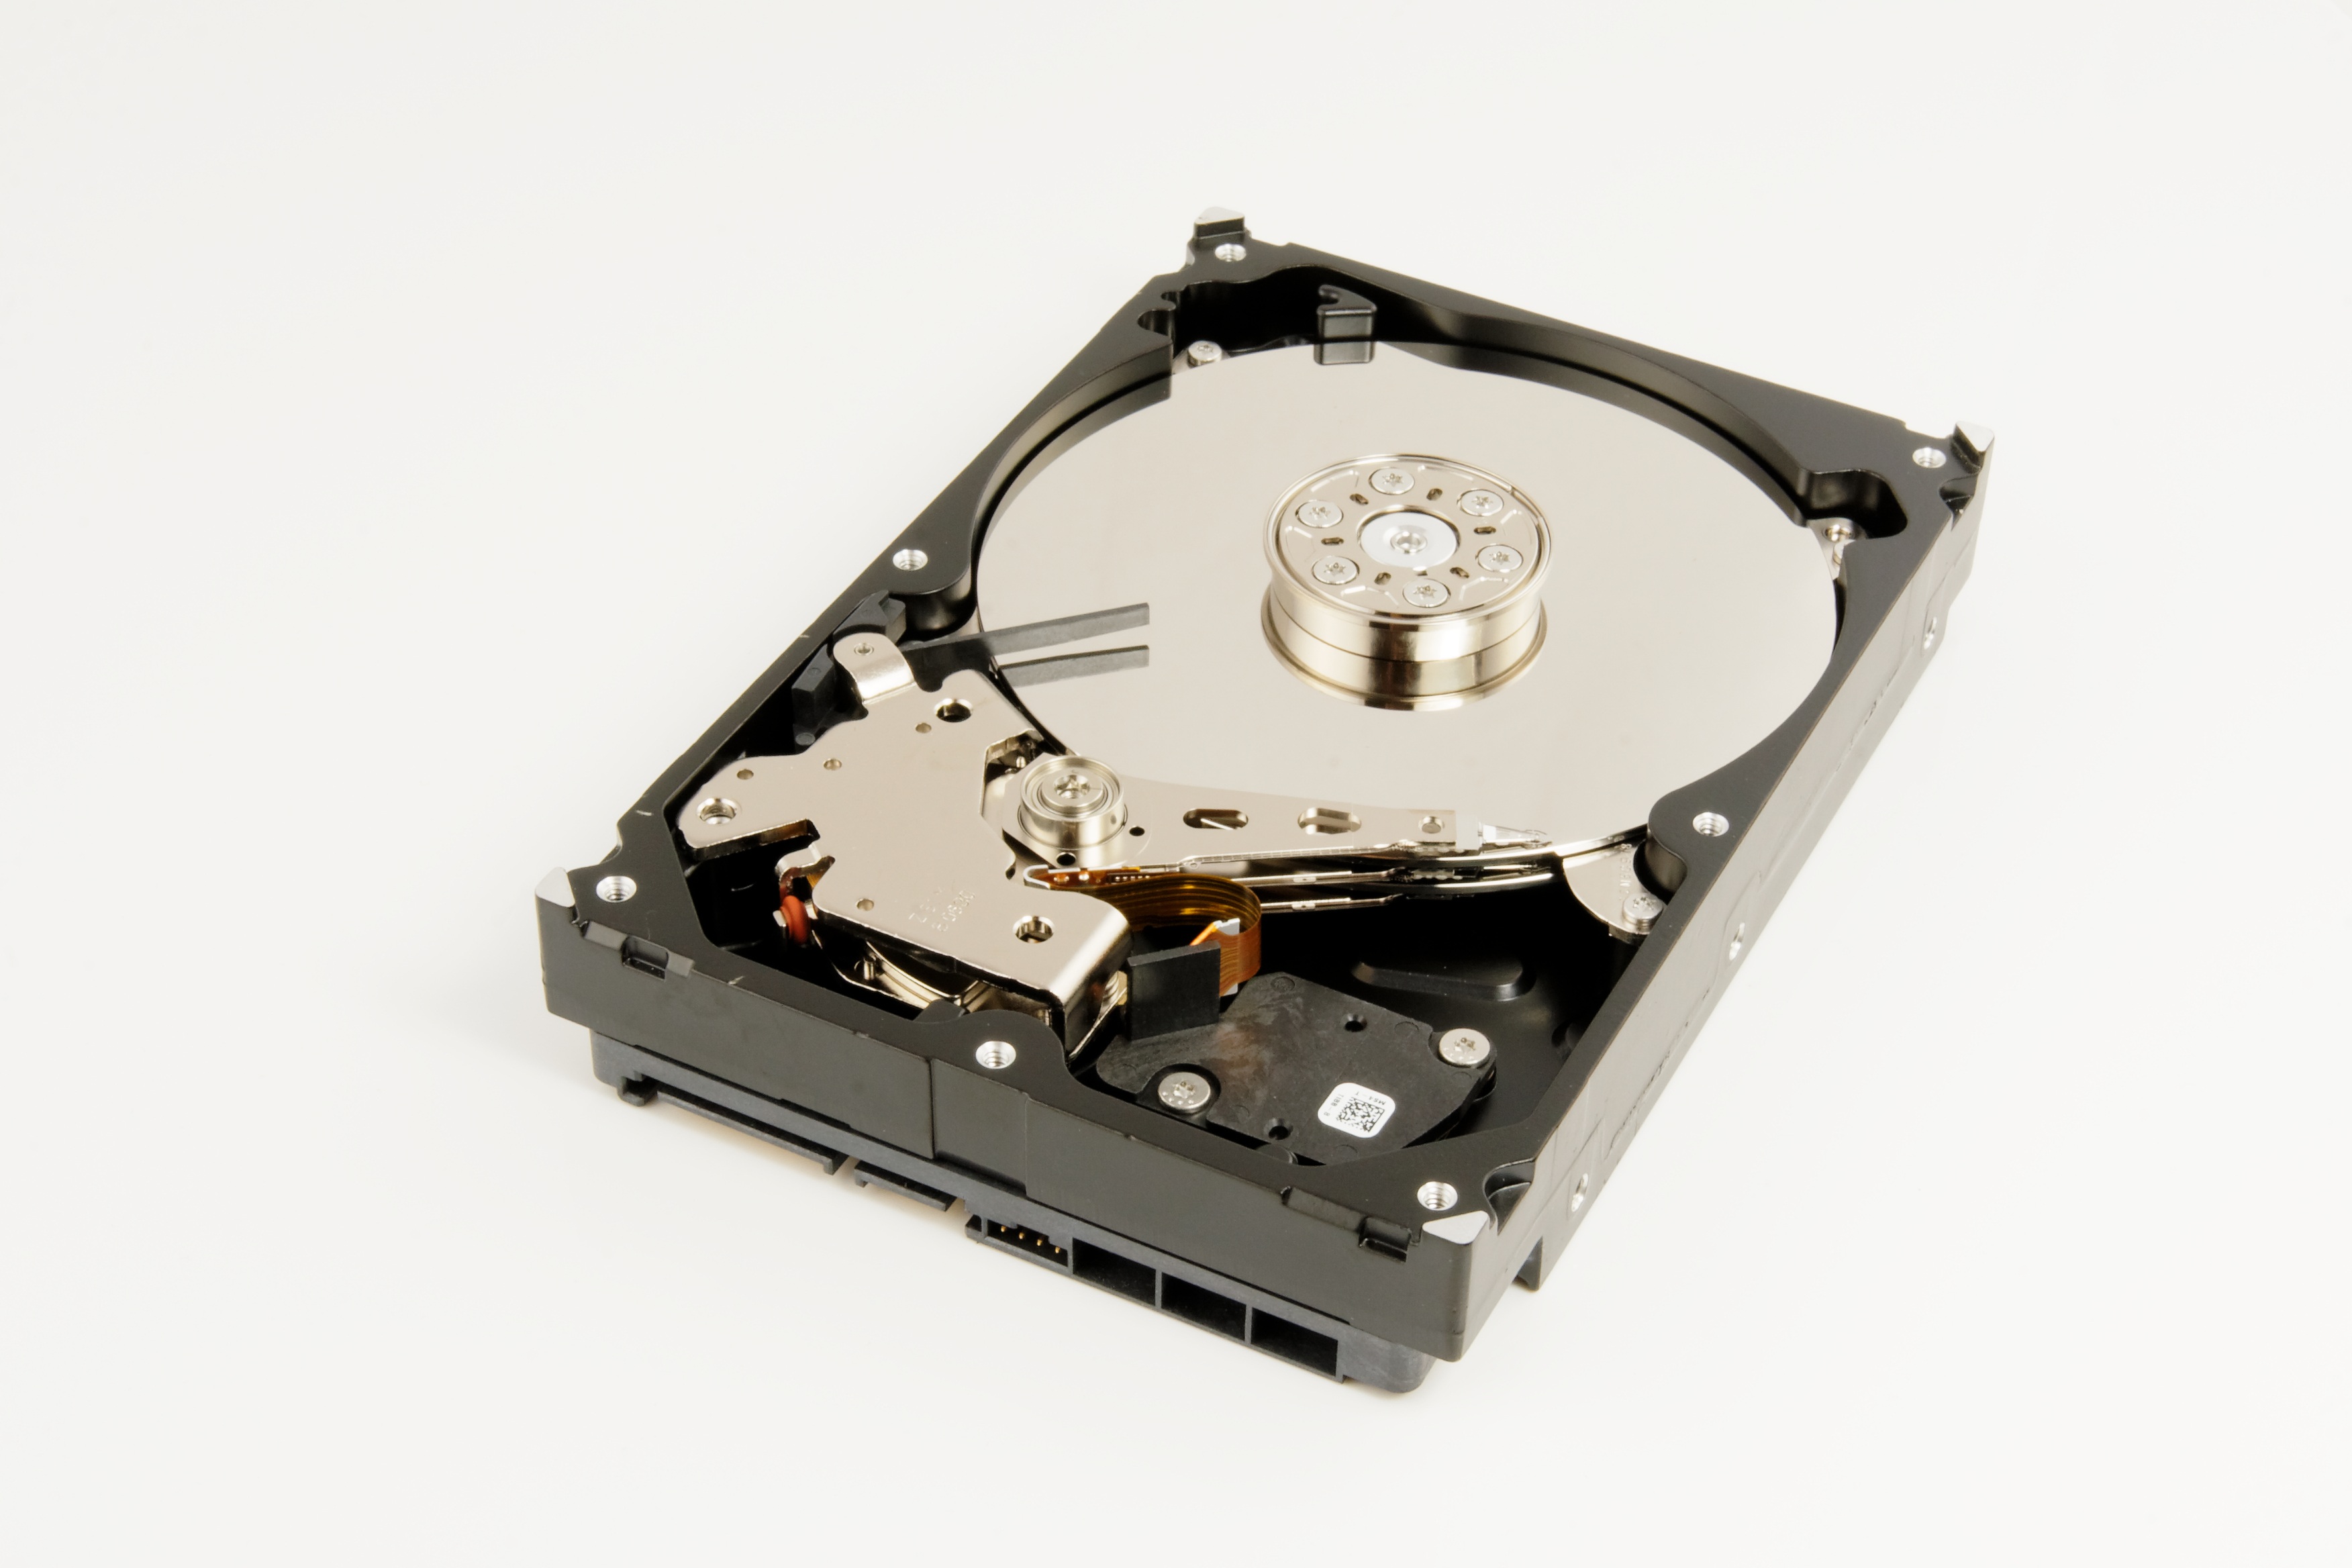
computer, technology, memory, product, electronics, digital, pc, storage medium, hard drive, hdd, hard disk drive, electronic device, computer hardware, computer component, data storage device